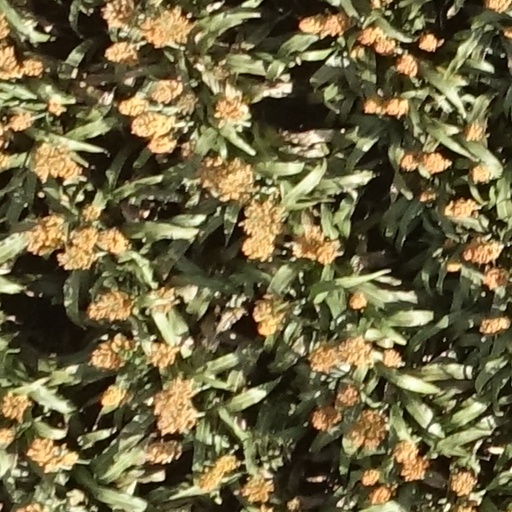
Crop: sorghum